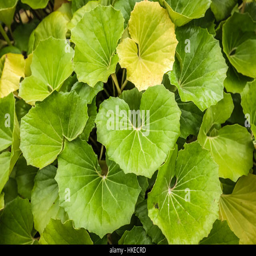
big green leaves of a tropical plant in botanical garden